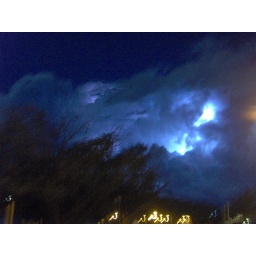
Well not really but do you see the face in the blue clouds